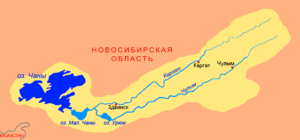
Le Tchoulym est une rivière de Russie qui coule dans l'oblast de Novossibirsk, au sud-est de la Sibérie occidentale. C'est l’affluent principal du lac Tchany.
Le Kargat est une rivière de Russie qui coule dans l'oblast de Novossibirsk. C'est un affluent du Tchoulym en rive droite.